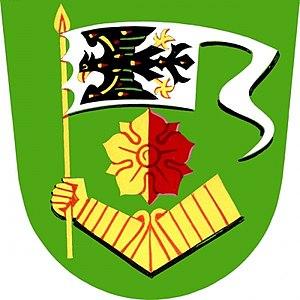
Mackovice est une commune du district de Znojmo, dans la région de Moravie-du-Sud, en République tchèque. Sa population s'élevait à 366 habitants en 2019.